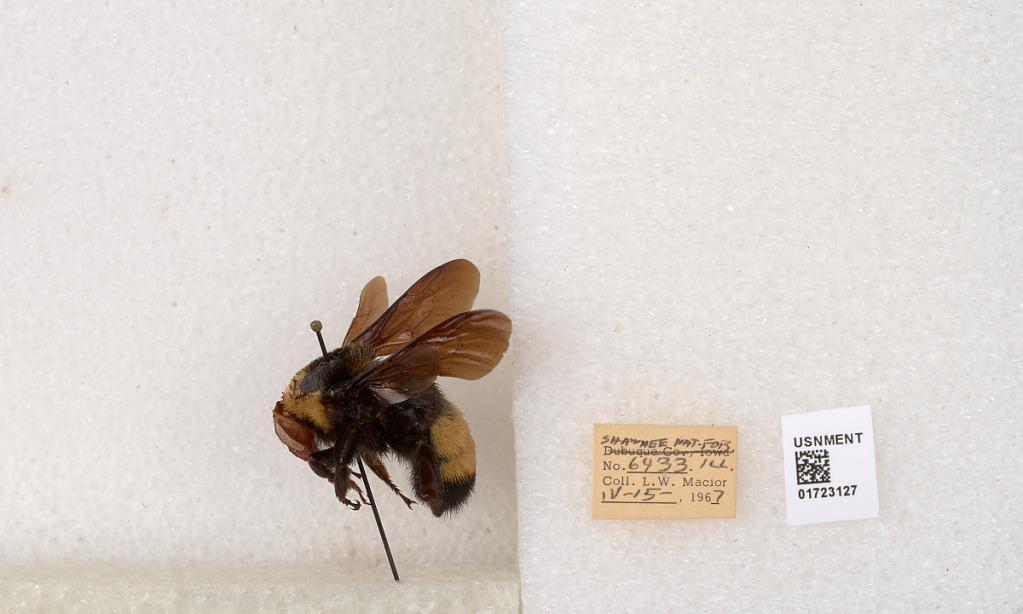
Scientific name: Bombus (Bombus) nevadensis auricormus
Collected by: L. Macior
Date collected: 1967-4-15
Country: United States
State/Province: Illinois
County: Johnson
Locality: Shawnee National Forest
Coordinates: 37.5114, -88.8011